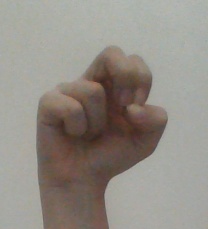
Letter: gaaf